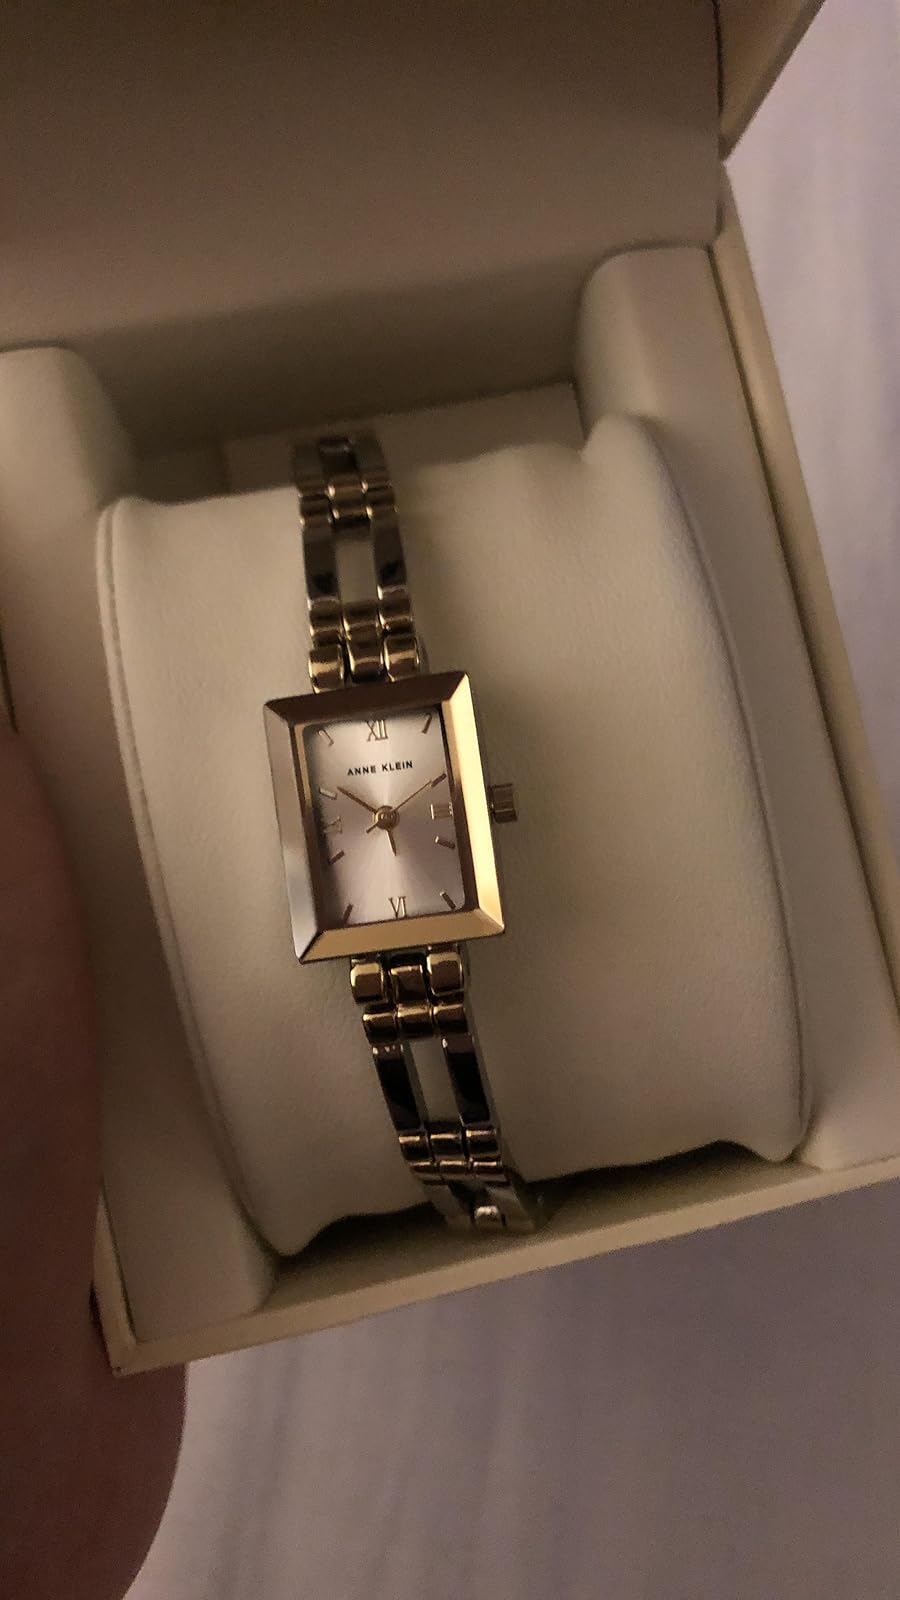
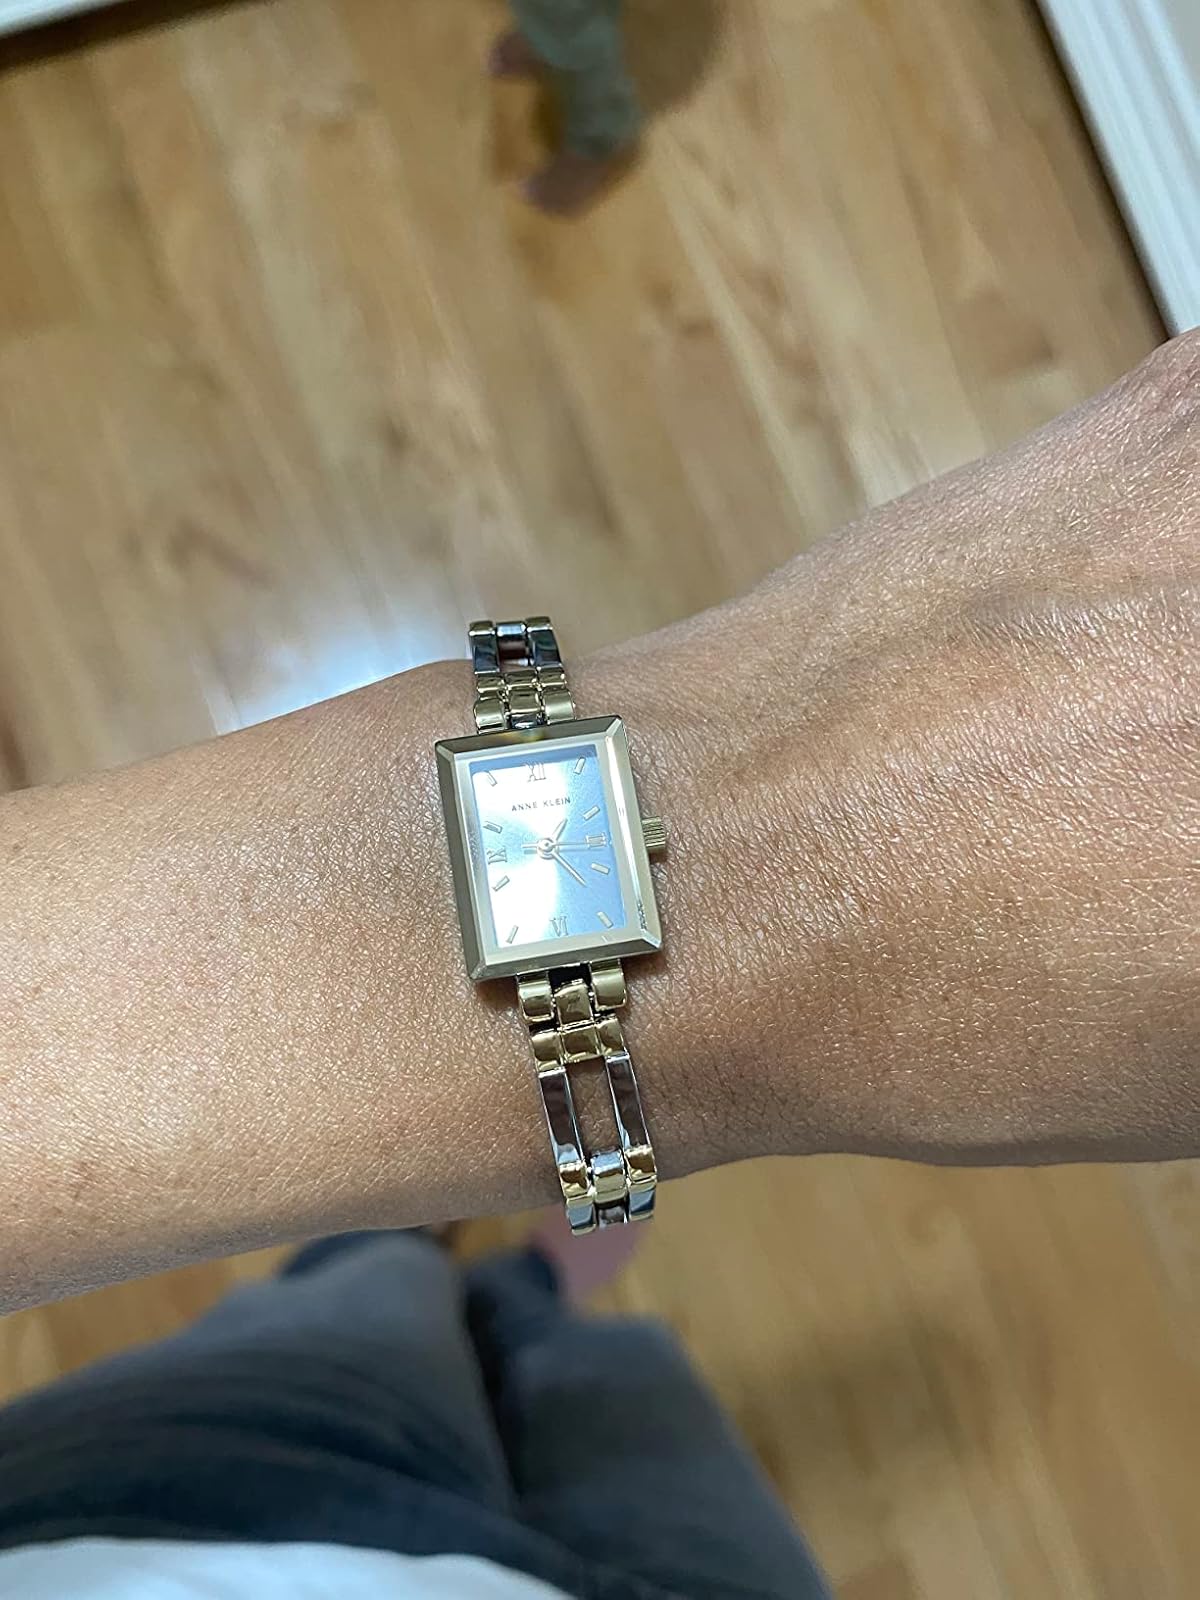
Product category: accessories_watch
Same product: yes